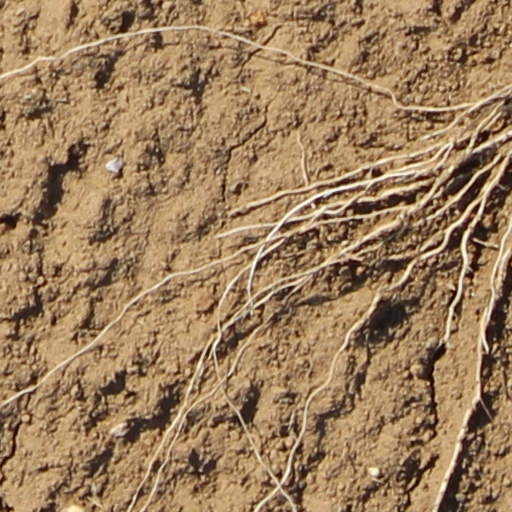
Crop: wheat